Peter Pan statue

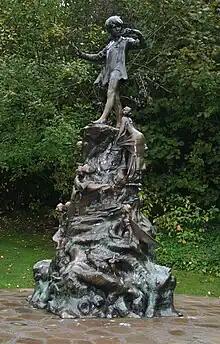
Statue in Kensington Gardens

The statue of Peter Pan is a 1912 bronze sculpture of J. M. Barrie's character Peter Pan. It was commissioned by Barrie and made by Sir George Frampton. The original statue is displayed in Kensington Gardens in London, to the west of The Long Water, close to Barrie's former home on Bayswater Road. Barrie's stories were inspired in part by the gardens: the statue is at the place where Peter Pan lands in Barrie's 1902 book "The Little White Bird" after flying out of his nursery. Six other casts made by Frampton have been erected in other places around the world.